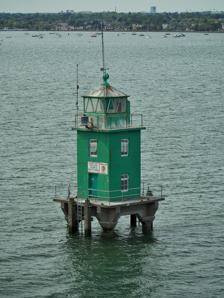
Building: North Bank Lighthouse
Country: Ireland
Year built: 1882
Irish lighthouse Lighthouse North Bank Lighthouse Location River Liffey , Dublin , Ireland Coordinates 53°20′41″N 6°10′35″W / 53.344858°N 6.176455°W / 53.344858; -6.176455 Tower Constructed 1882 Height 11 metres (36 ft) Markings Green tower Light First lit 1882 Focal height 10 metres (33 ft) Range 16 nautical miles (30 km; 18 mi) Characteristic Oc.G. The North Bank or Northbank Lighthouse , is an active aid to navigation located at the mouth of the River Liffey , near Dublin , Ireland. It is one of four lighthouses that help guide shipping into the Liffey, and the Port of Dublin , all of which are operated and maintained by the Dublin Port Company . Built in 1882, it also affectionately called The Tea Caddy due to its architecture, and has also been described as "resembling a giant mailbox on stilts". History Completed in 1882, the green lighthouse consists of a square tower with a lantern room and gallery, which is supported by a series of concrete columns. This gives an overall height of 11 metres (36 ft). It is located midway between the end of the North Bull Wall , and Alexandra Quay and the main port. The other lighthouses for the port are Poolbeg at the end of the Great South Wall , North Bull at the end of the North Bull Wall, and North Wall Quay Lighthouse at the entrance to the Alexandra Basin. These lights and the various buoys at the side of the channel follow the convention of green on the right (starboard) and red on the left (port) when entering the dredged channel. The 1923 edition of the British Pilot shows that this has not always been the case, with a partial reversal of colours. Then Poolbeg light was painted black, North Bull had a red tower and North Bank showed an occulting white light from a "tower, painted with red and white bands". Although the fog bell at North Bank is now disused, in 1923 it was still operational, along with other bells at North Bull and North Wall Quay, whereas Poolbeg had a fog siren. Popular culture A large scale replica of the lighthouse complete with a working green light was built by artist Fergal McCarthy inside the Science Gallery at Trinity College, Dublin in 2015. It was part of the Home/Sick exhibition, McCarthy having been "fascinated for several years by the sight of the Northbank Lighthouse at the mouth of the Liffey estuary". In 2017, the lighthouse was used as a diving platform by cliff divers who put on a display as a part of the lead up to the Red Bull Cliff Diving World Series competition that took place on Inishmore in June of that year. Operations Operated by the Dublin Port Company, it is registered under the international Admiralty number A5886 and it has the NGA identifier of 114–6632. With a focal height of 10 metres (33 ft) above sea level, the light can be seen for 16 nautical miles. Its characteristic is an occulting green light, which is lit for seven seconds and eclipsed (or dark) for one second. See also Ireland portal Engineering portal List of lighthouses in Ireland References